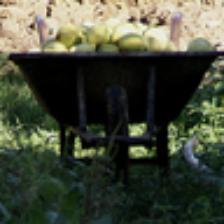
Label: NonHuman